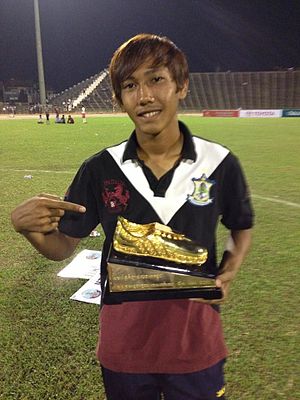
Chan Vathanaka
Chan Vathanaka er en cambodiansk fodboldspiller.